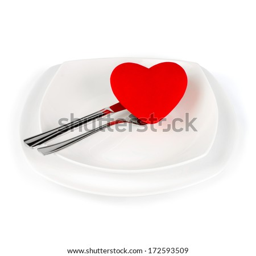
shape on a white plate .